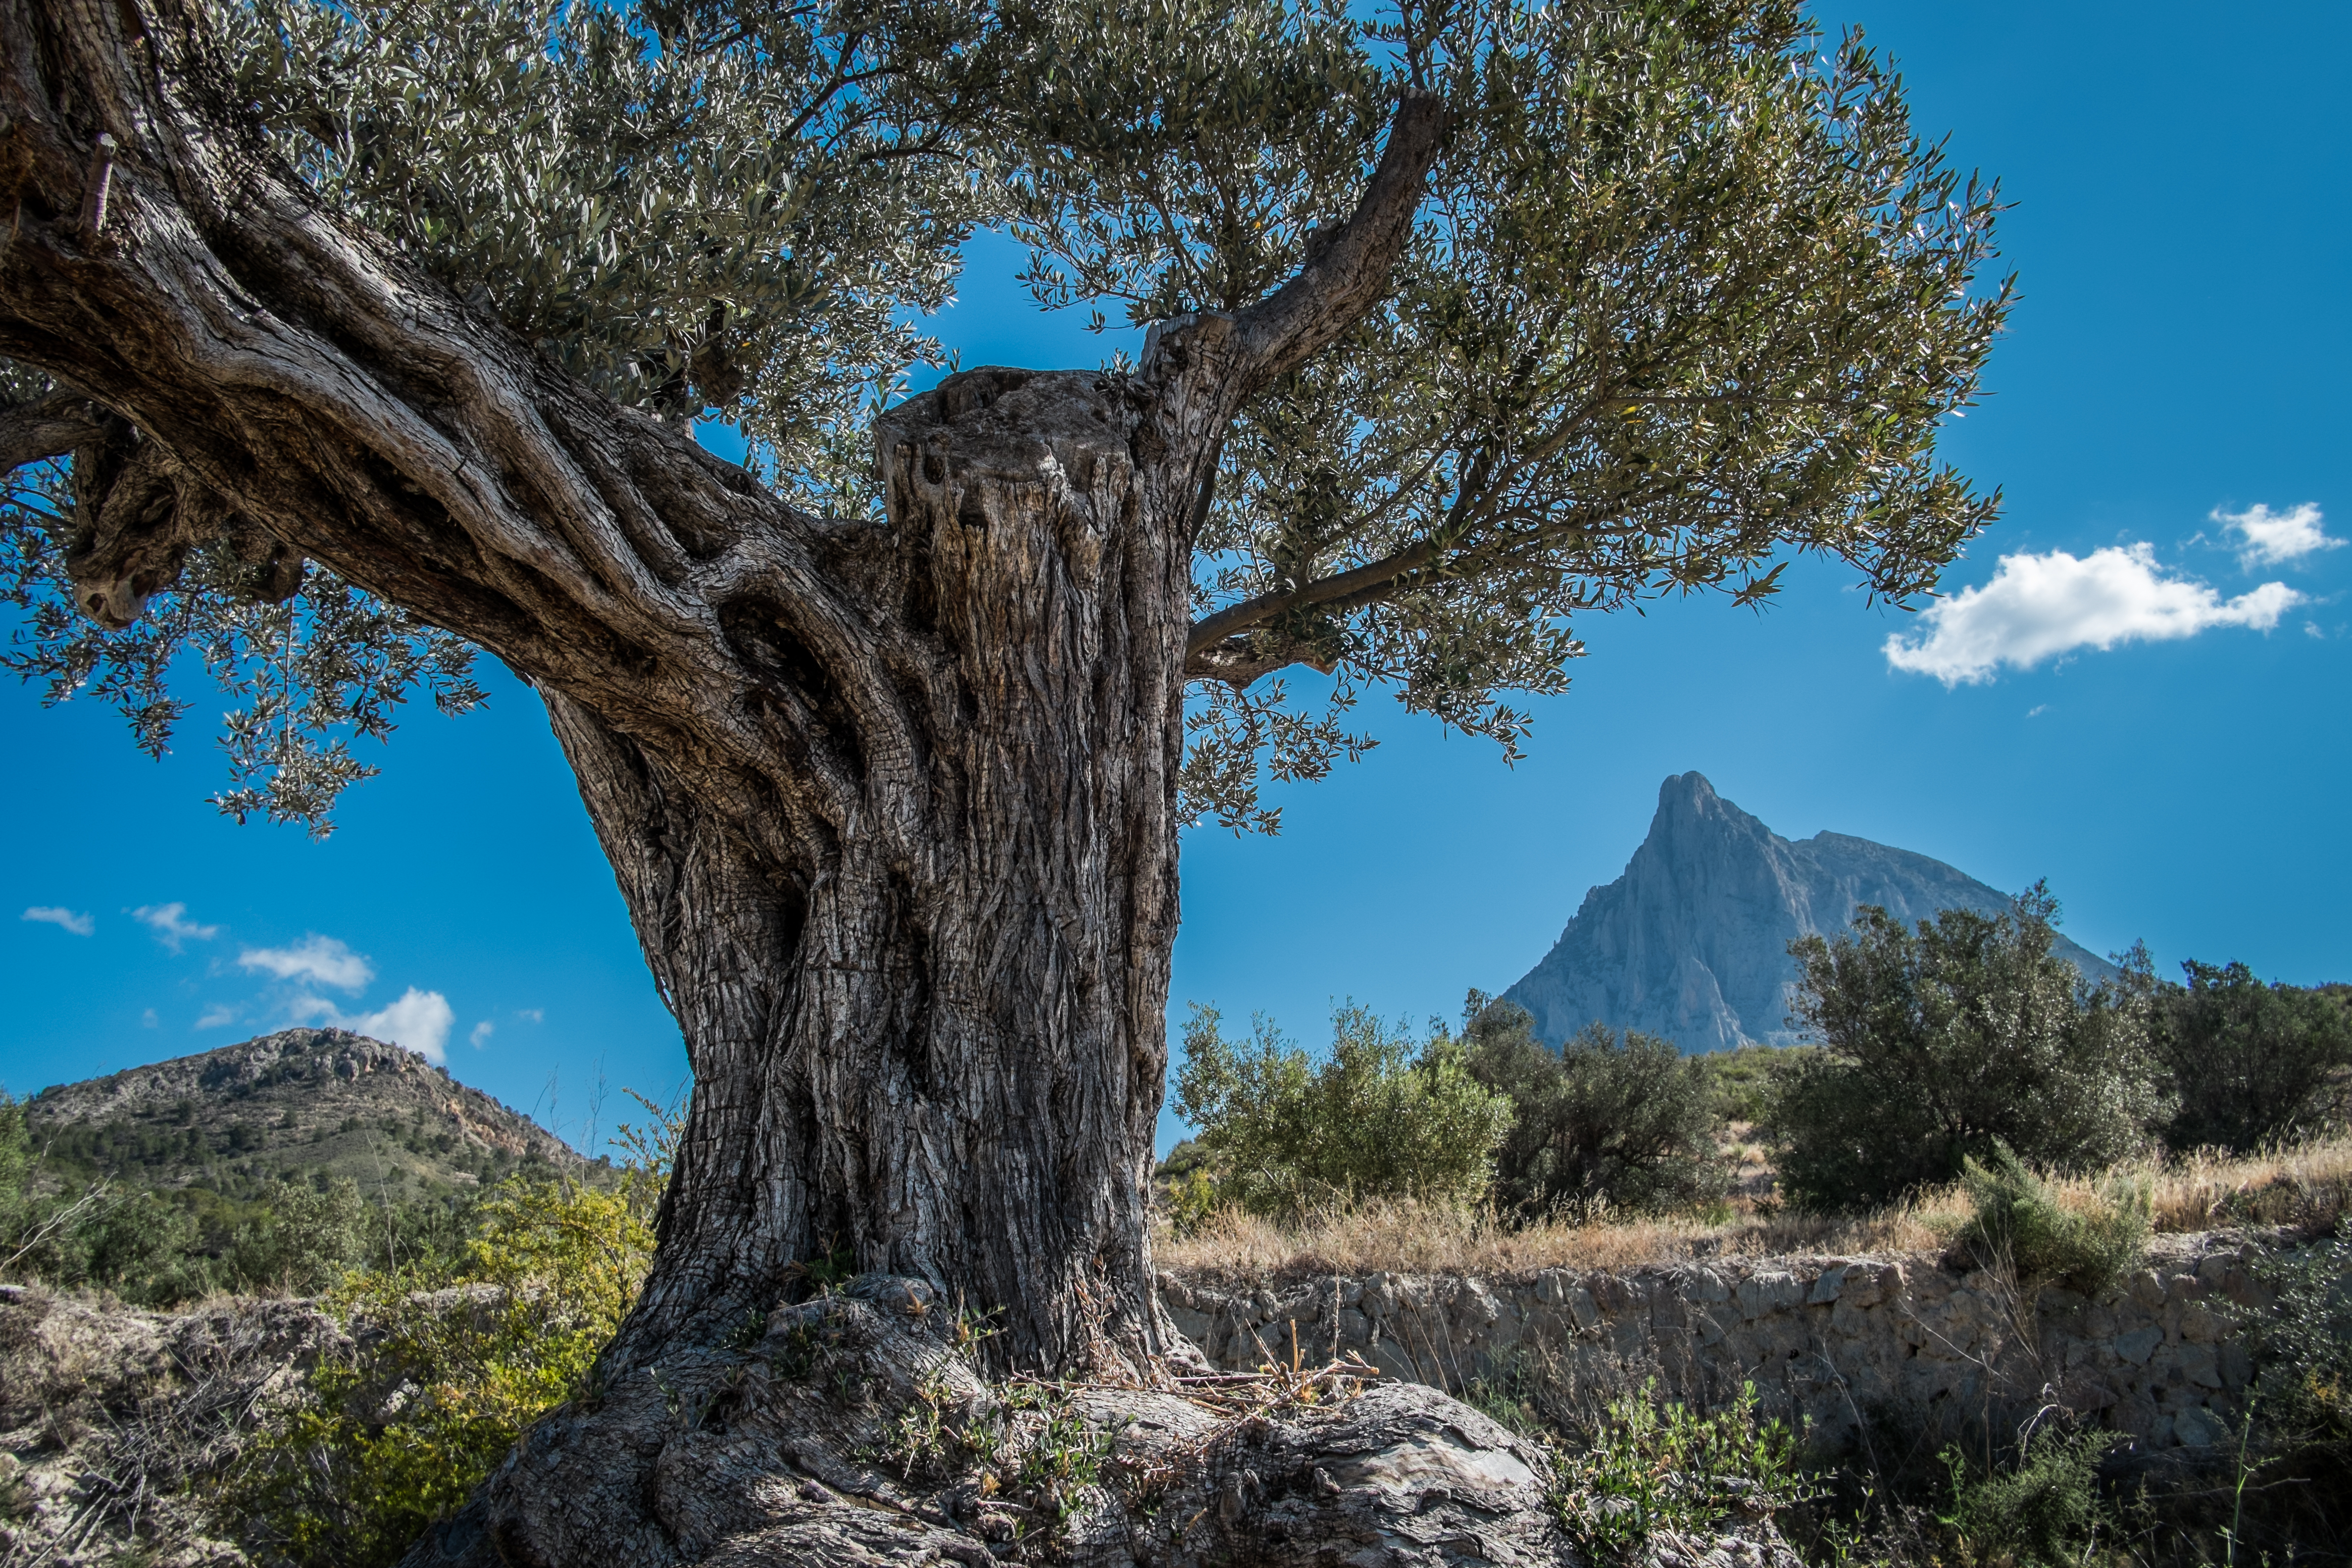
landscape, tree, nature, forest, wilderness, mountain, plant, flower, national park, spain, sierra, woodland, campana, larch, ecosystem, willyverhulst, olivetree, puig, finestrat, olive, natural environment, woody plant, land plant